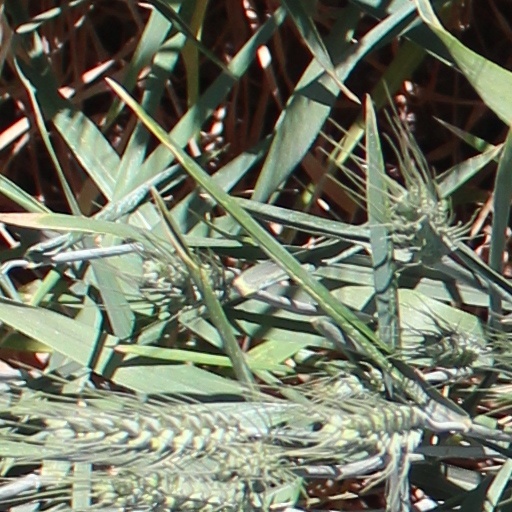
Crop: wheat